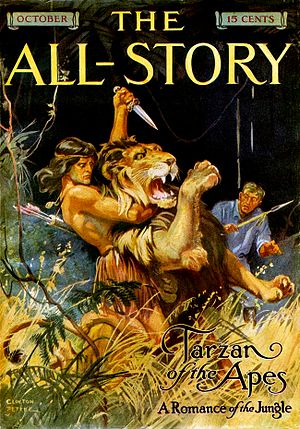
Tarzan
Tarzans første optræden i oktober 1912-nummeret af The All-Story
Tarzan er en fiktiv figur, et arketypisk naturbarn opvokset i den afrikanske jungle af Mangani-aberne; senere oplever han civilisationen kun for at afvise den og vende tilbage til naturen som en heroisk eventyrer. Tarzan, der er skabt af Edgar Rice Burroughs, optrådte første gang i romanen Tarzan, Abernes konge og derefter i 25 efterfølgere, flere autoriserede bøger af andre forfattere og utallige værker i andre medier, både autoriserede og uautoriserede. Spillefilmversionen med Tarzan som den ædle vilde, der portrætteres af Johnny Weissmuller, afspejler ikke den oprindelige figur i romanerne, der er elskværdig og yderst sofistikeret.